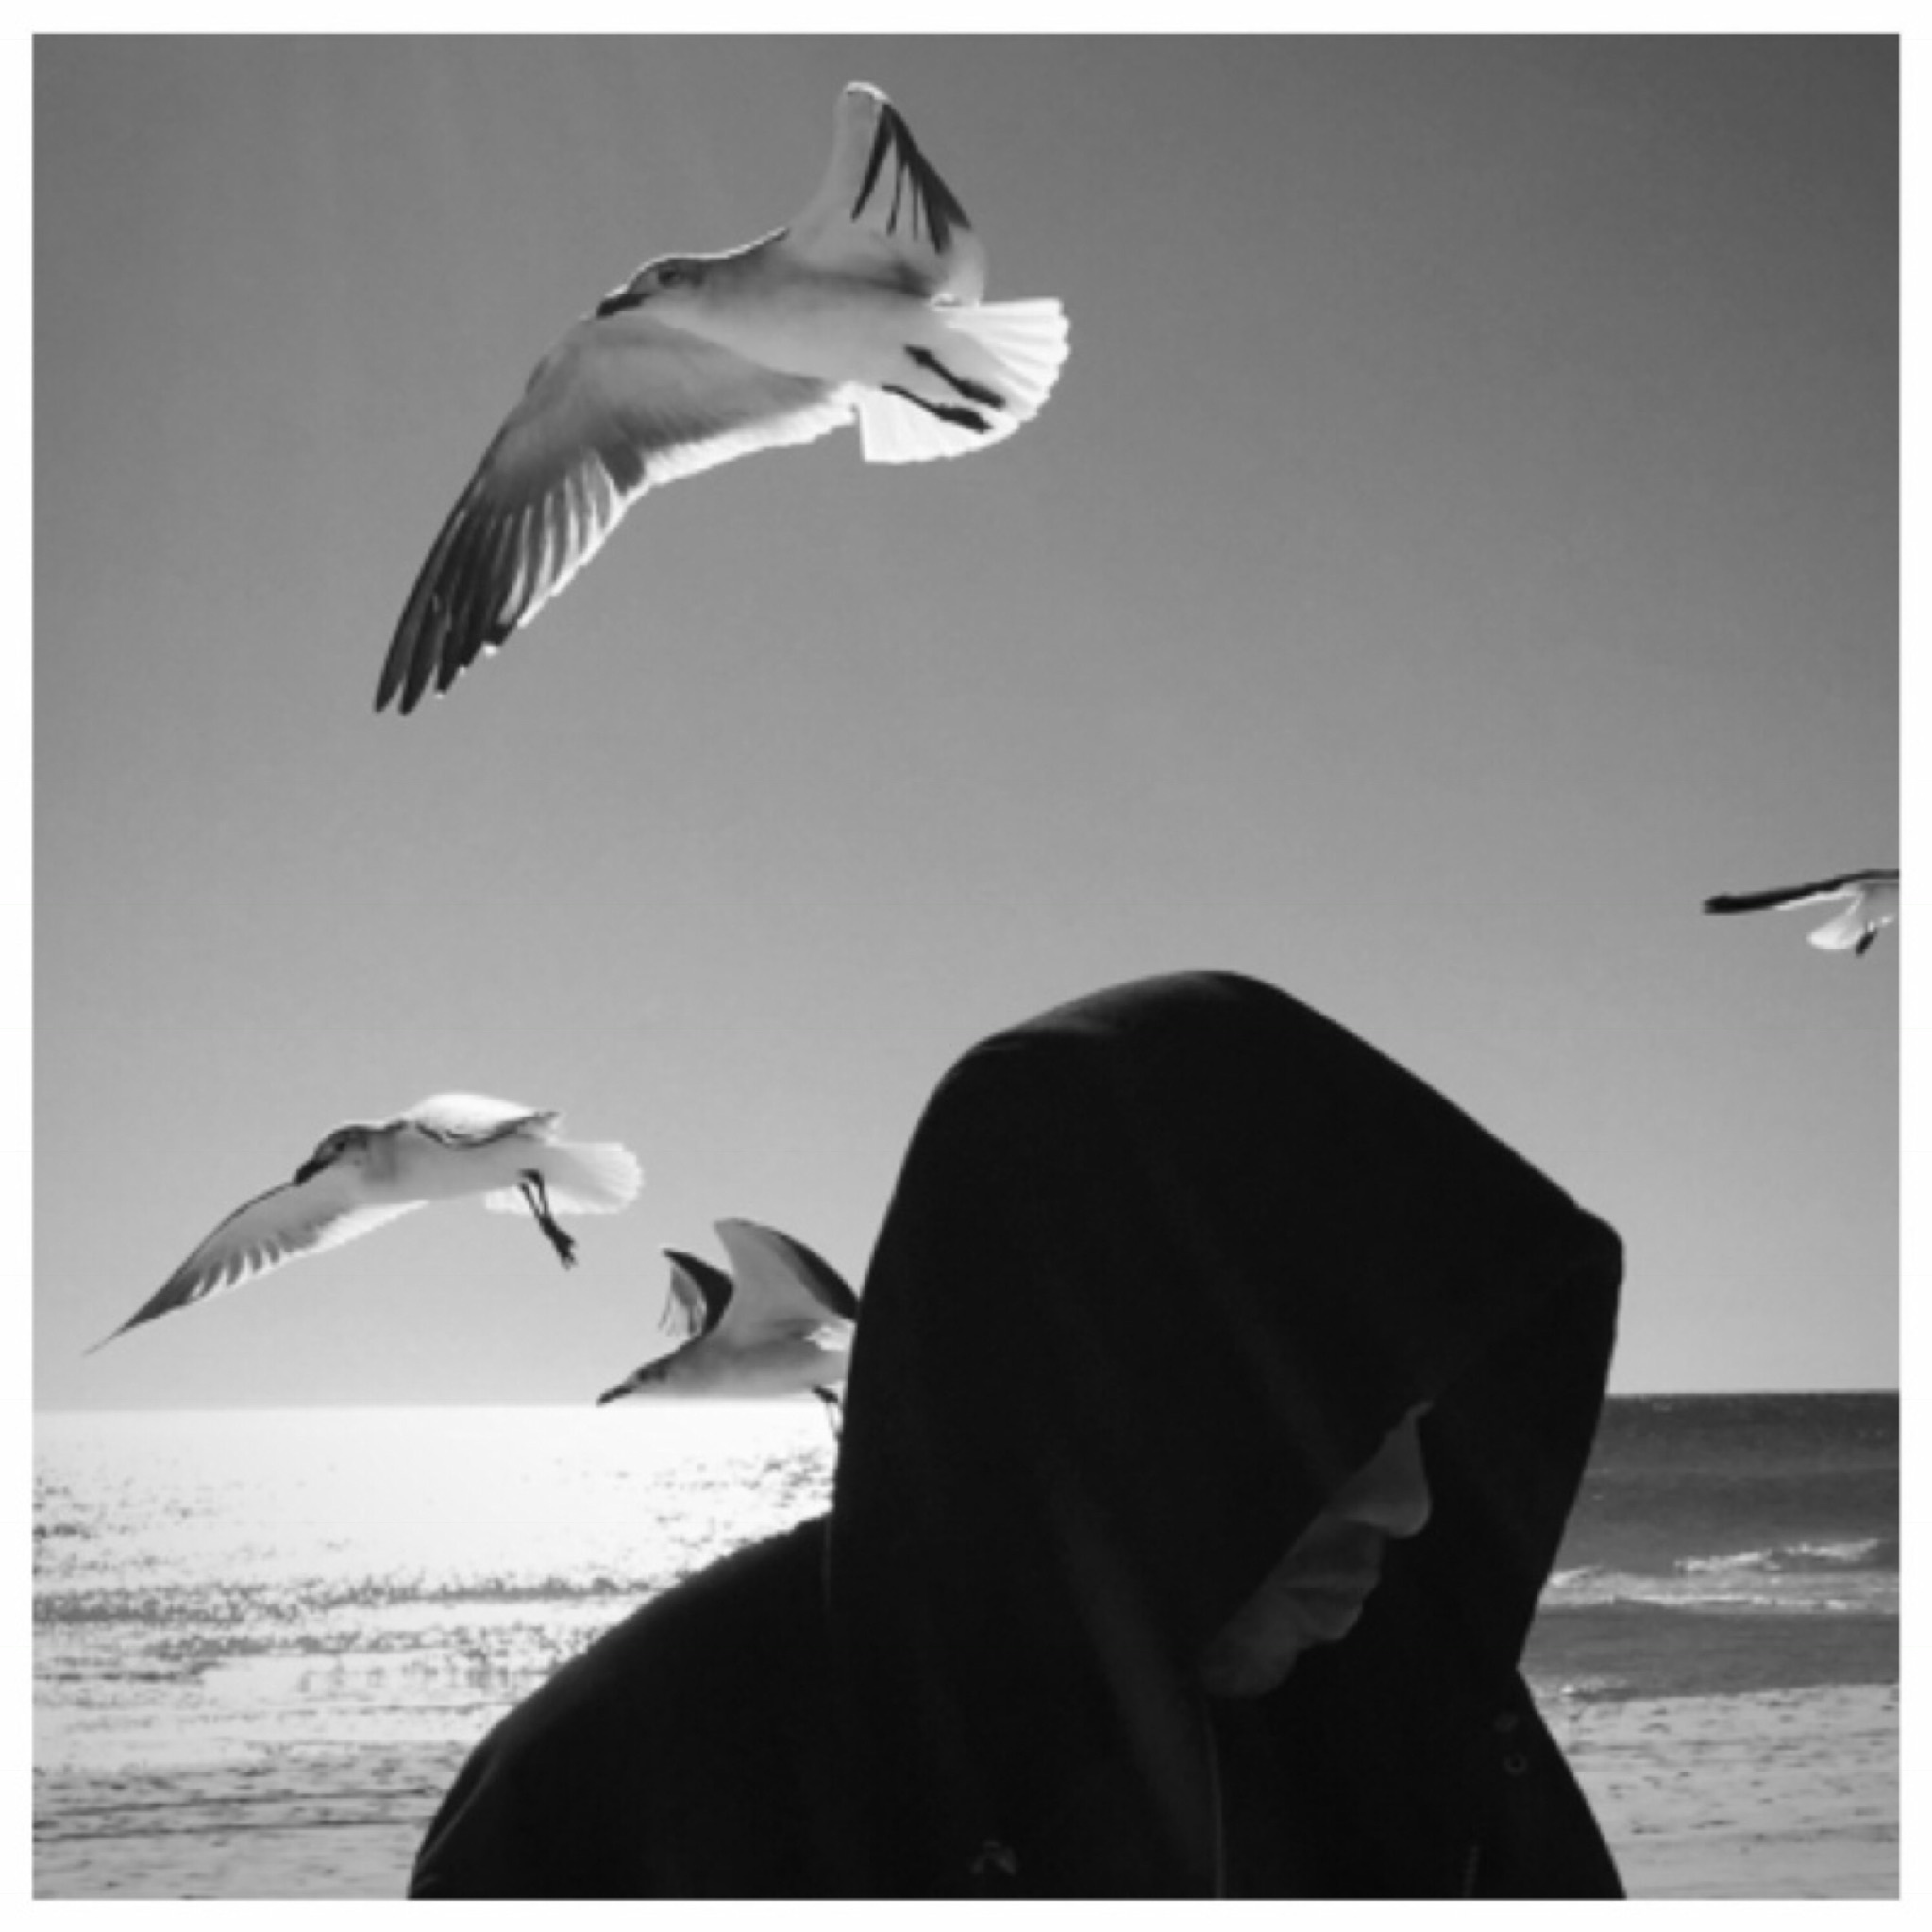
bird, wing, black and white, seabird, monochrome, illustration, monochrome photography